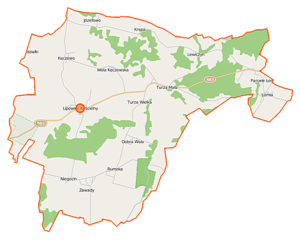
Lipowiec Kościelny est une gmina rurale de la powiat de Mińsk, dans la Voïvodie de Mazovie, dans le centre-est de la Pologne.